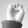
ASL letter: E